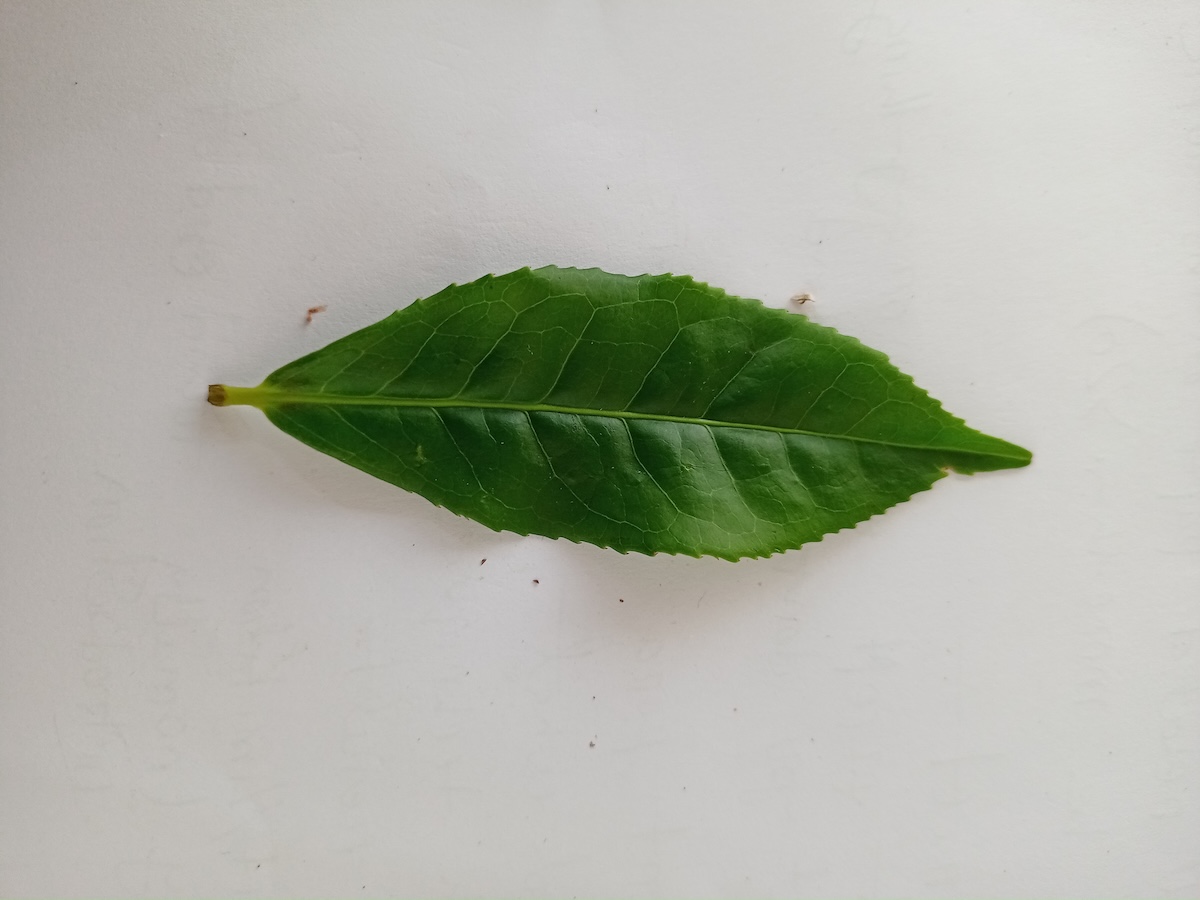
Label: Healthy leaf